Friends of the Earth (EWNI)

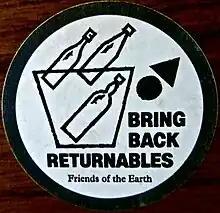
A sticker used as part of the Schweppes campaign

Friends of the Earth in England was founded in 1971, two years after the group was first founded in San Francisco in 1969. Its first leader was Graham Searle, a former vice president of the National Union of Students. In 1975, Searle documented the New Zealand Beech Forest Controversy for Friends of the Earth during a year's sabbatical in that country. One of the early campaigns of the newly founded organisation was to dump almost 1000 glass bottles in front of the HQ of soft drinks giant Schweppes in Connaught House, London in protest at the company's policy of having non-returnable bottles. Other initial activities focused on opposing an open cast copper mine in the Snowdonia National Park (which led to an early victory when this was stopped) and on work to save endangered species. This grew into the world-wide 'Save the Whale' campaigns by FoE, Greenpeace and others.